Camp Candy

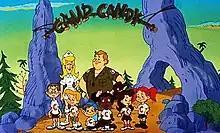

Camp Candy is an animated television series produced by DIC Animation City, Saban Entertainment and Worldvision Enterprises, in association with Frostbacks Productions, with comedian John Candy providing the voice for an animated version of himself. Thirteen new episodes ran in syndication in the 1992 season, distributed by Worldvision Enterprises, along with repeats of the previous episodes. The series was later rerun on the Fox Family cable channel from 1998 to 2001. Ownership of the series passed to Disney following Saban Entertainment’s closure in 2001.